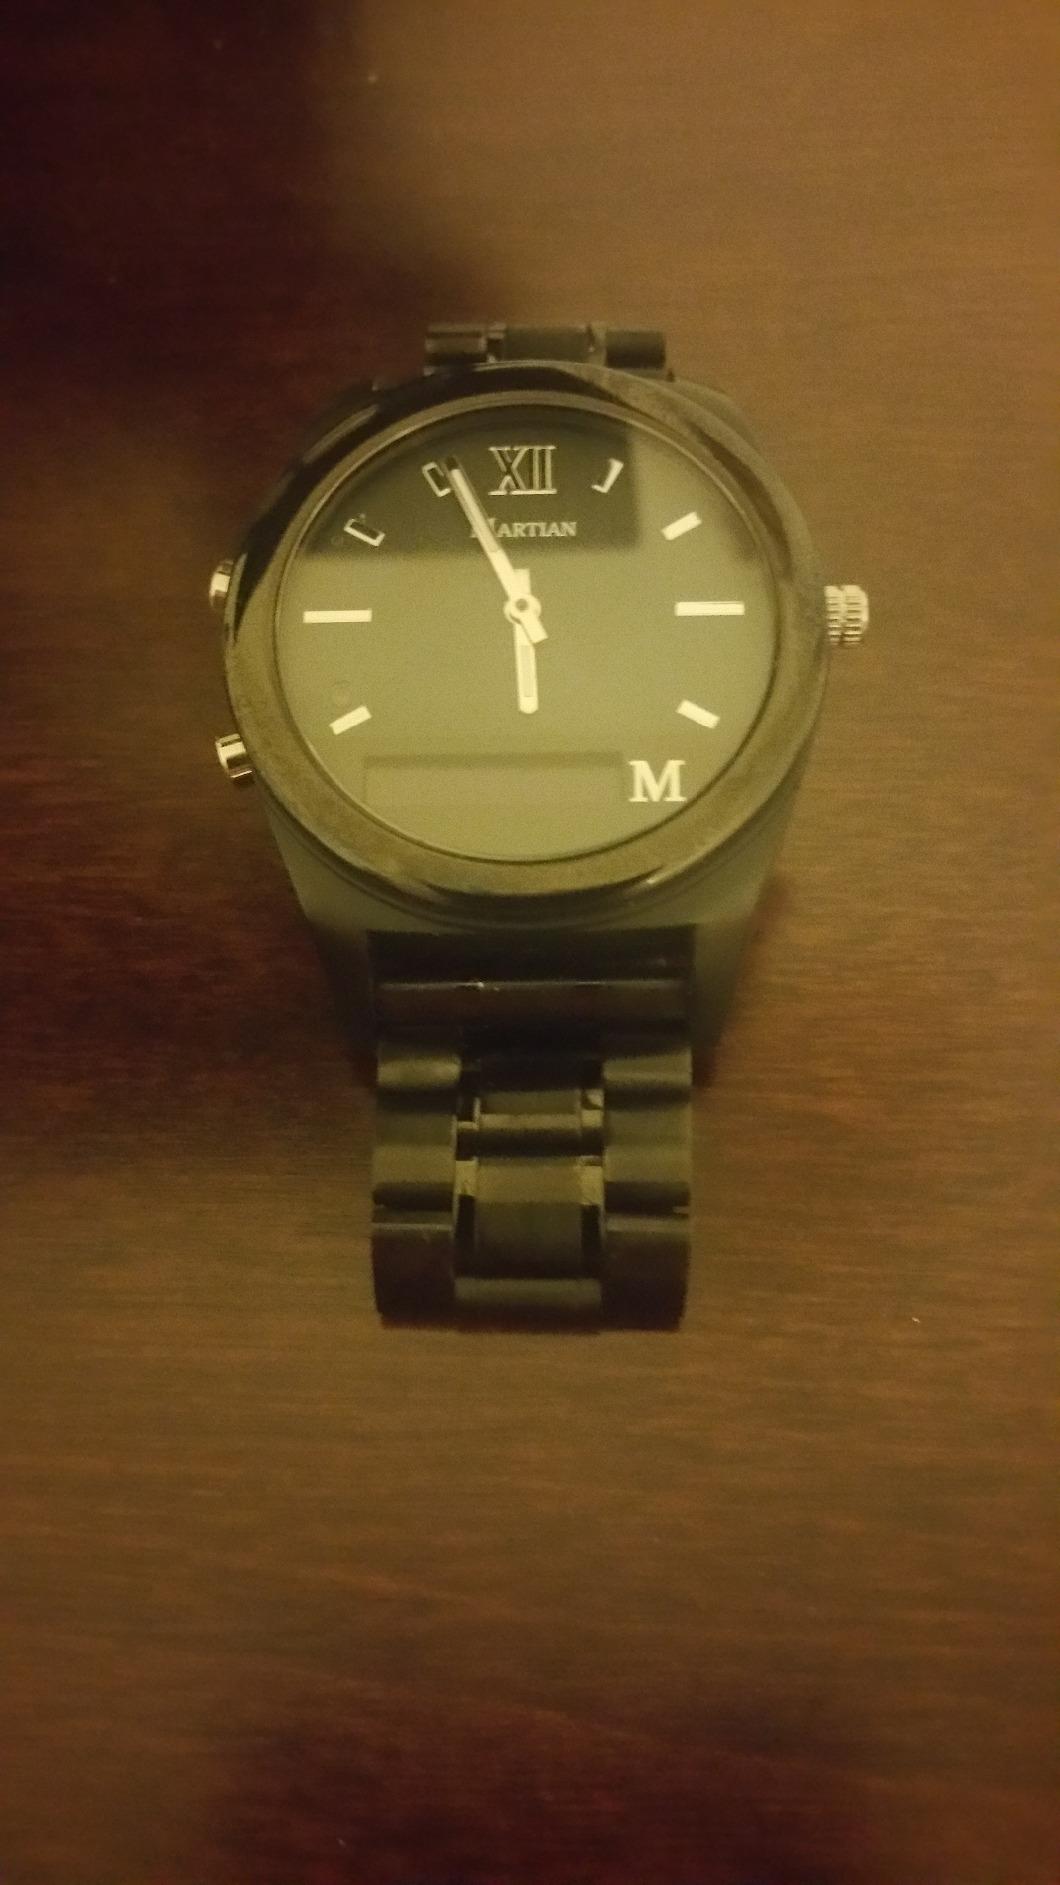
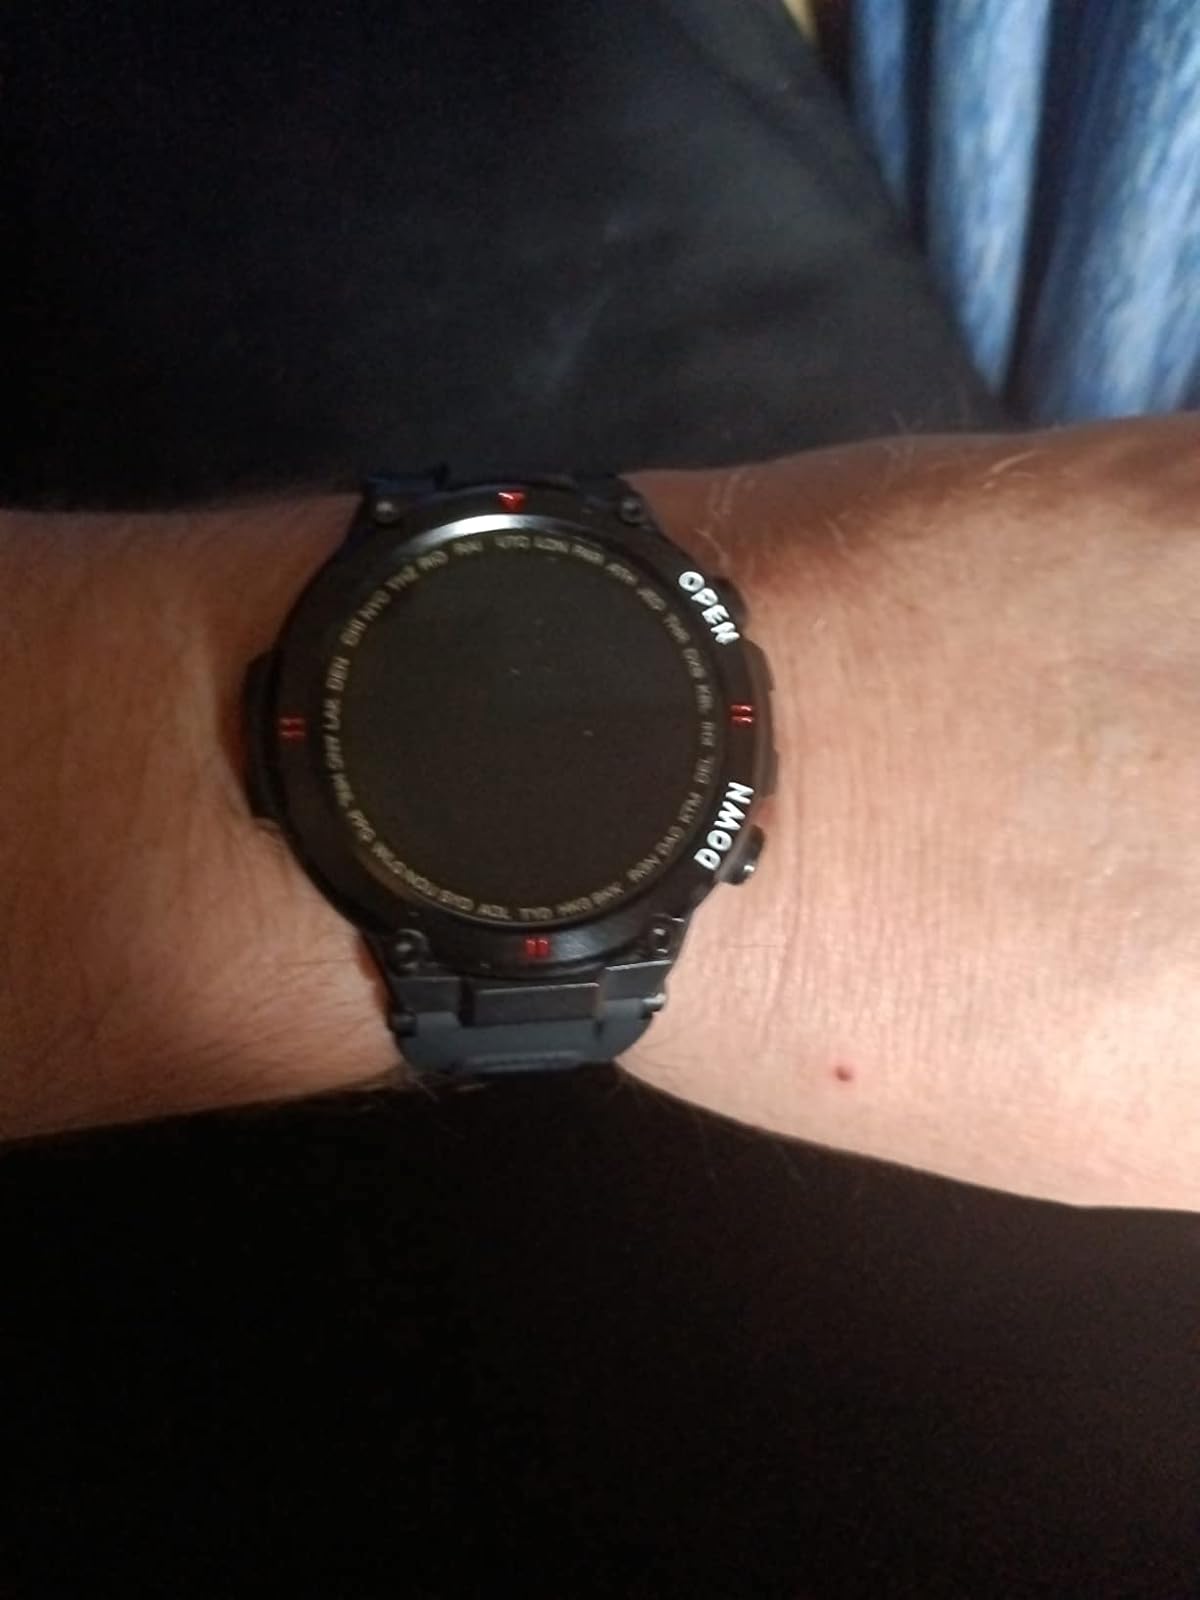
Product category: smartwatch
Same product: no